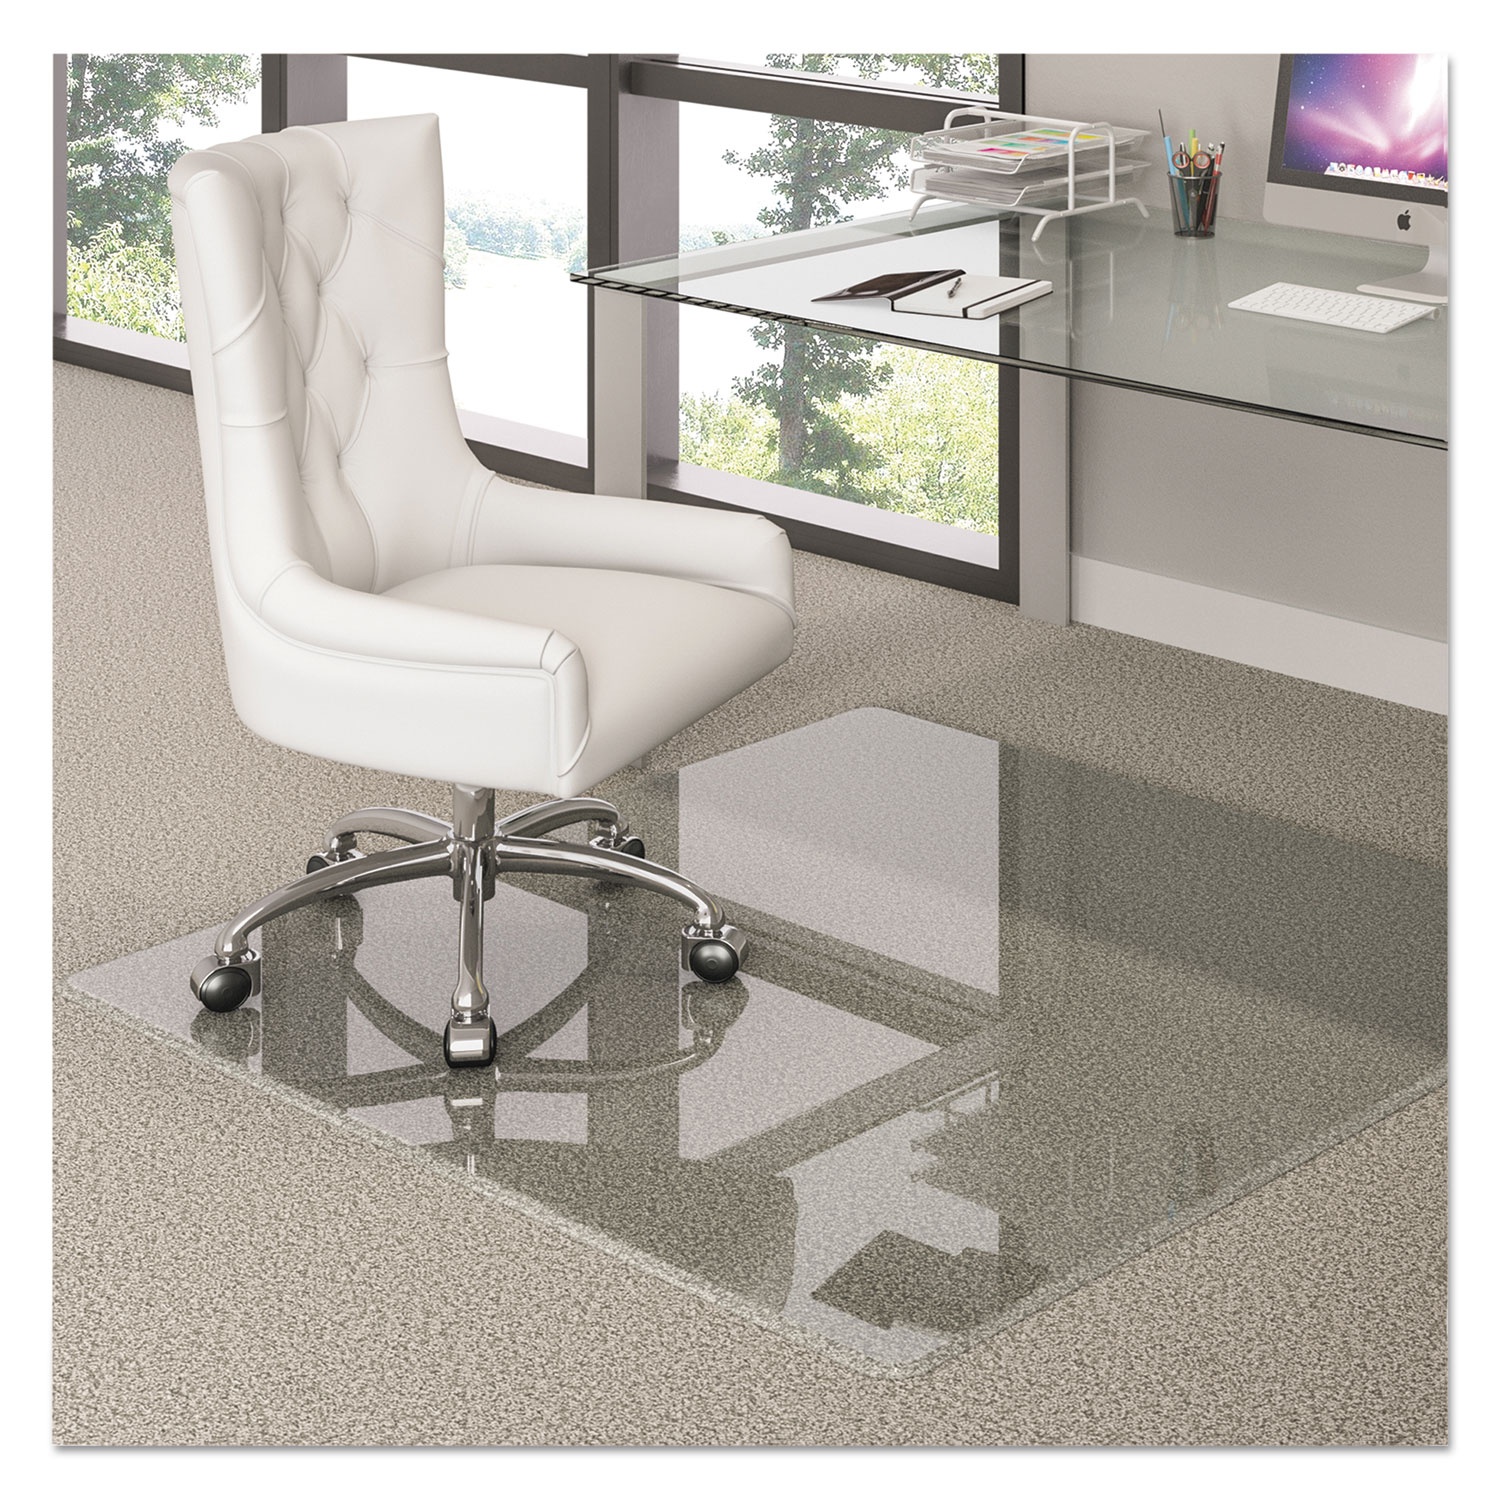
Premium Glass All Day Use Chair Mat - All Floor Types, 44 x 50, Rectangular, Clear
CHAIRMAT,GLASS Make a statement with this luxurious, high performance glass chair mat designed for optimum clarity featuring patented polished edges and radius corners. Extremely durable, 1/4" thick, fully tempered glass mat suitable for combined user and chair weights up to 1000 lbs. Nonstudded bottom surface for use on all pile carpets and hard floor surfaces. Exceptional clarity allows you to show off any flooring, including carpet, tile, hardwood and area rugs. Provides maximum, long-lasting durability to protect flooring from caster wear, spills and heavy traffic. Smooth, easy-glide rolling surface resists indentations providing effortless chair movement and helps reduce back stress. Scratch-resistant surface cleans easily with any glass cleaner. Mat Type: Chair Mat; Application: Carpets/Hard Floors; Width: 44"; Length: 50".
Brand: DEFLTO
Category: Office Supplies > Office & Chair Mats > Chair Mats